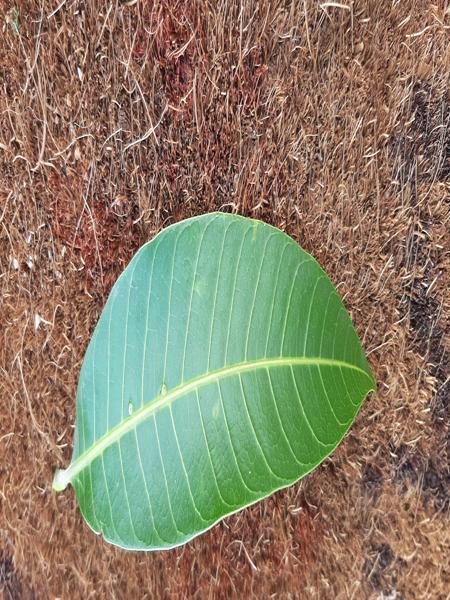
Plant: Mango